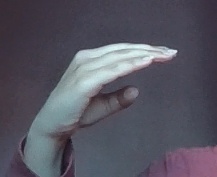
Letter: jeem